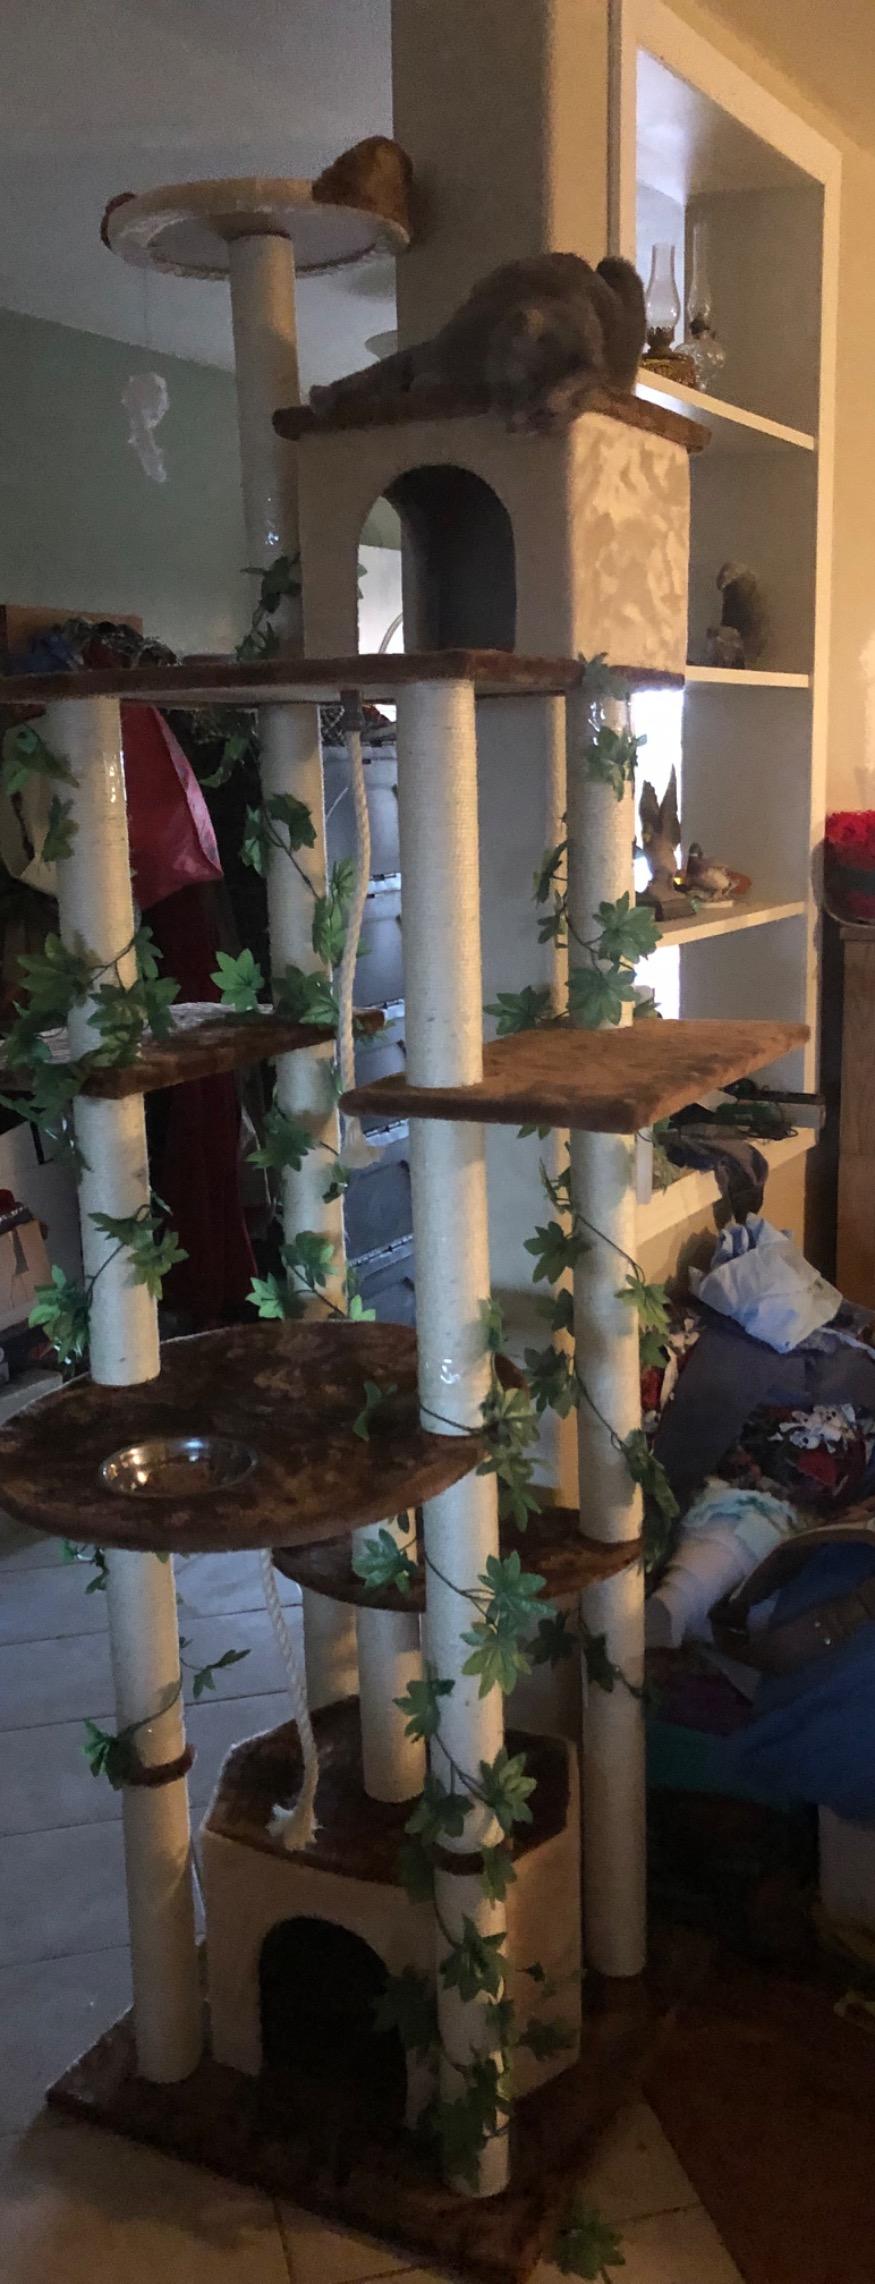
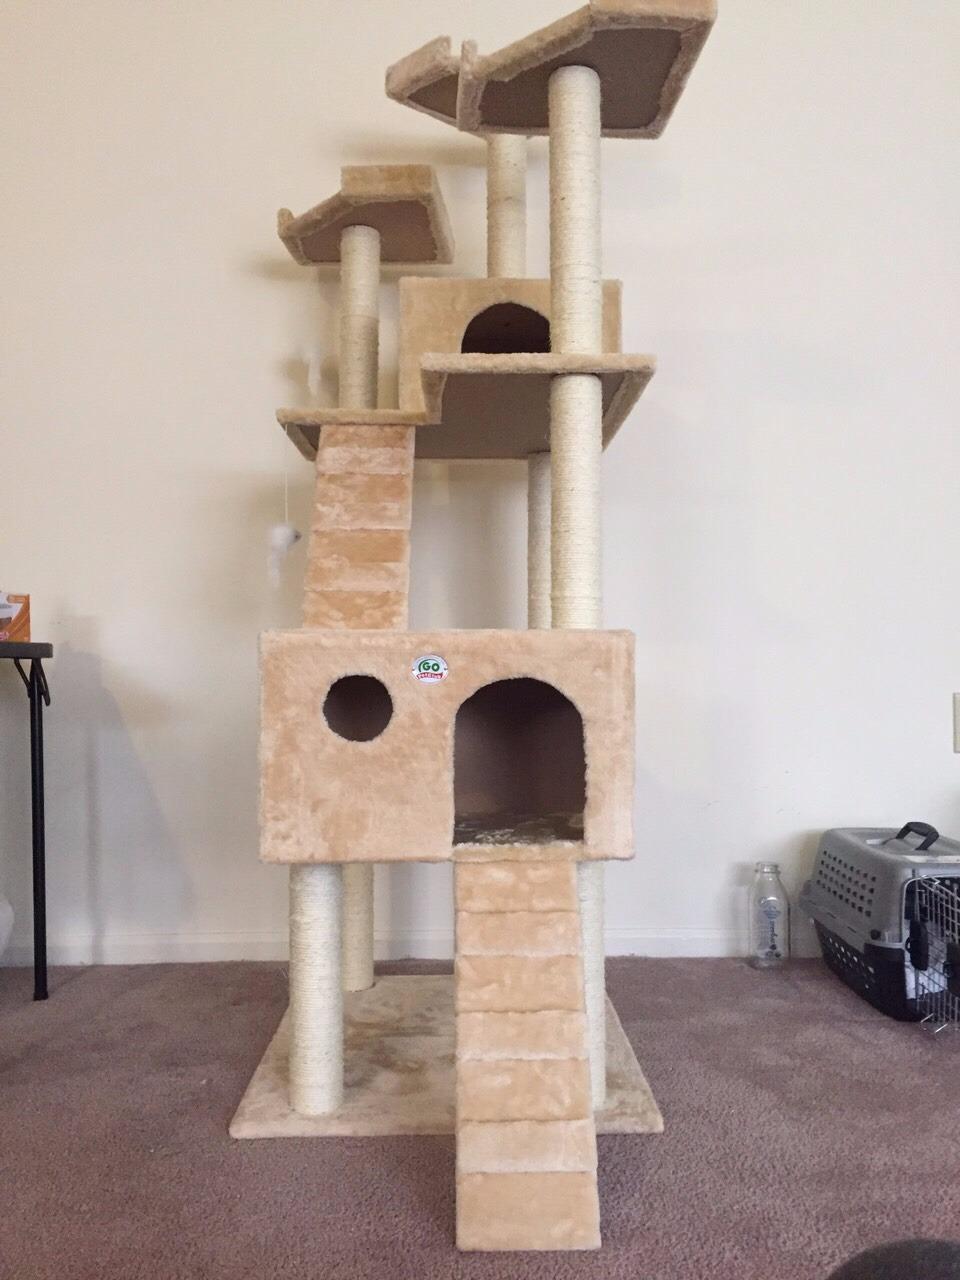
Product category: items_cat tree
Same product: no